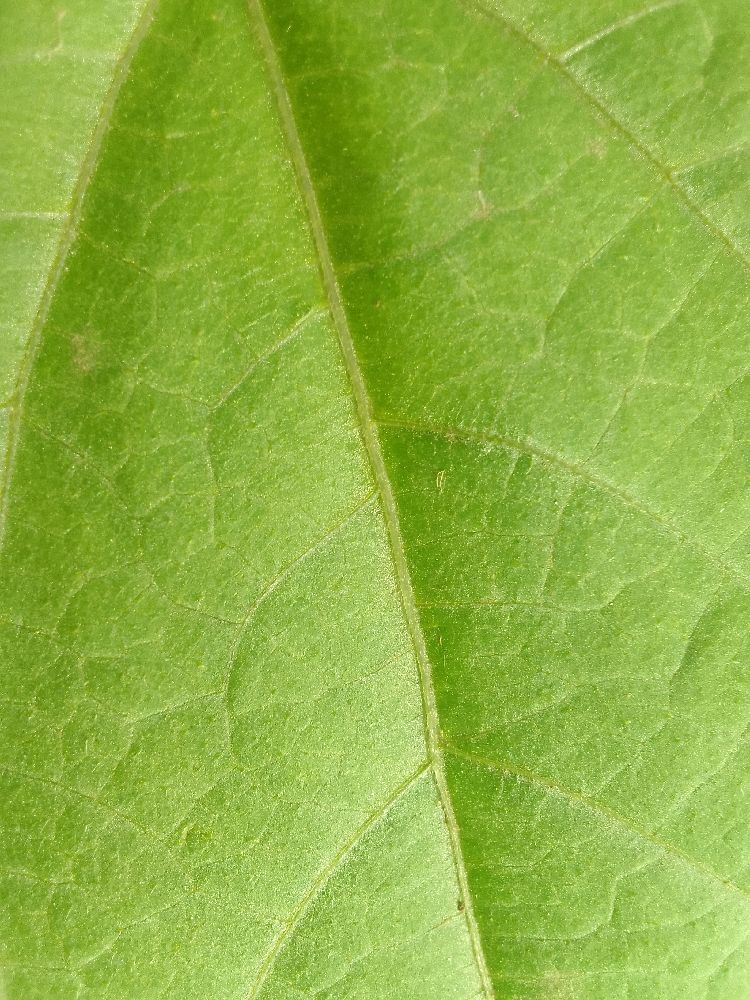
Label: healthy